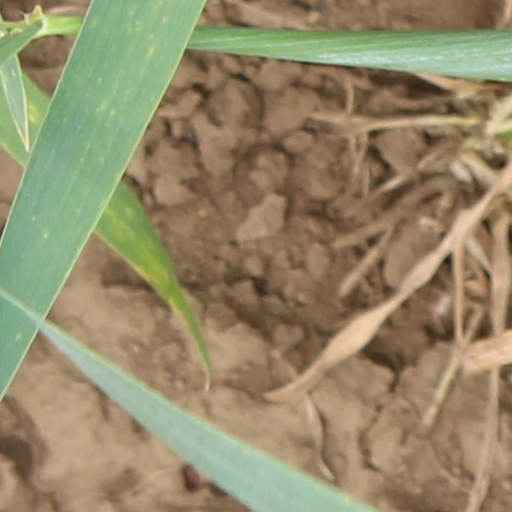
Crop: wheat